Daniel Winkler (knifemaker)

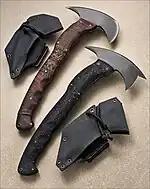
R&D Hawk by Sayoc-Winkler Knives 2

Winkler has been making knives since 1977 and is a certified Mastersmith with the American Bladesmith Society and designed and built the knives and tomahawks for the 1992 motion picture "The Last of the Mohicans".